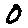
Label: 0